Mildred Johnson Library

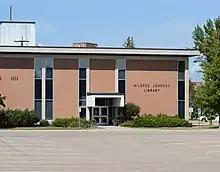
South entrance of Mildred Johnson Library, on the campus of North Dakota State College of Science in Wahpeton, North Dakota

Mildred Johnson Library is an academic library on the campus of North Dakota State College of Science (NDSCS) in Wahpeton, North Dakota.